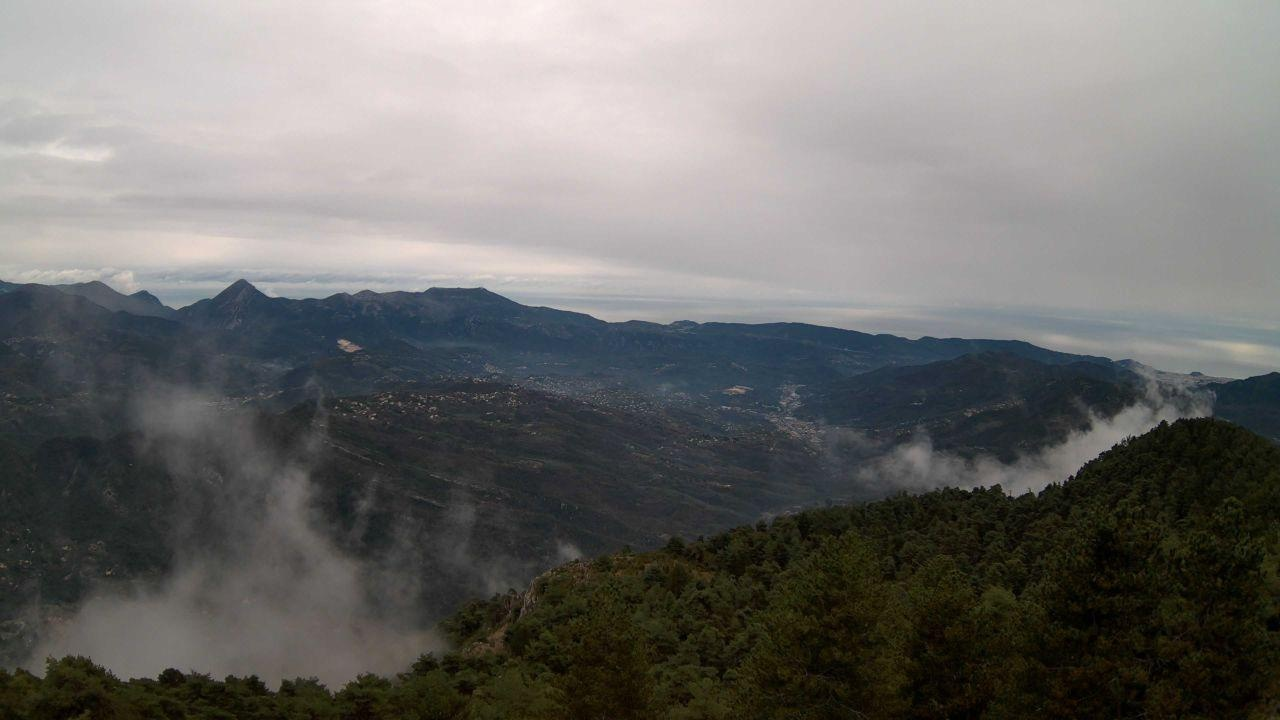
Fire: no
Smoke: no